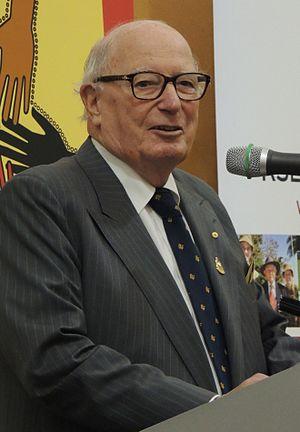
Eric James Neal, né le 3 juin 1924, est un homme d'affaires et homme politique australien. Il fut le trente-deuxième Gouverneur d'Australie-Méridionale et le premier originaire du monde des affaires. Il est l'actuel chancelier de l'Université Flinders.